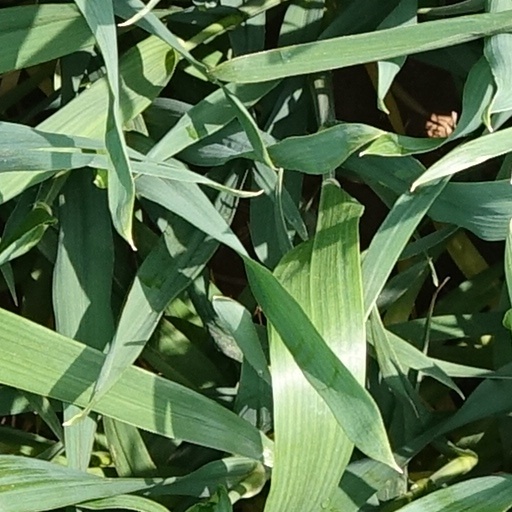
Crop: wheat